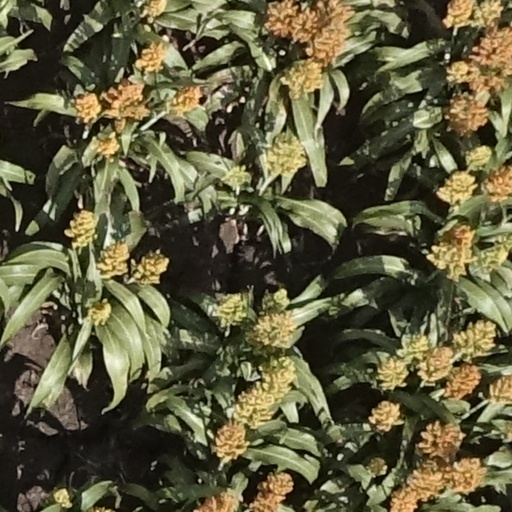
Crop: sorghum